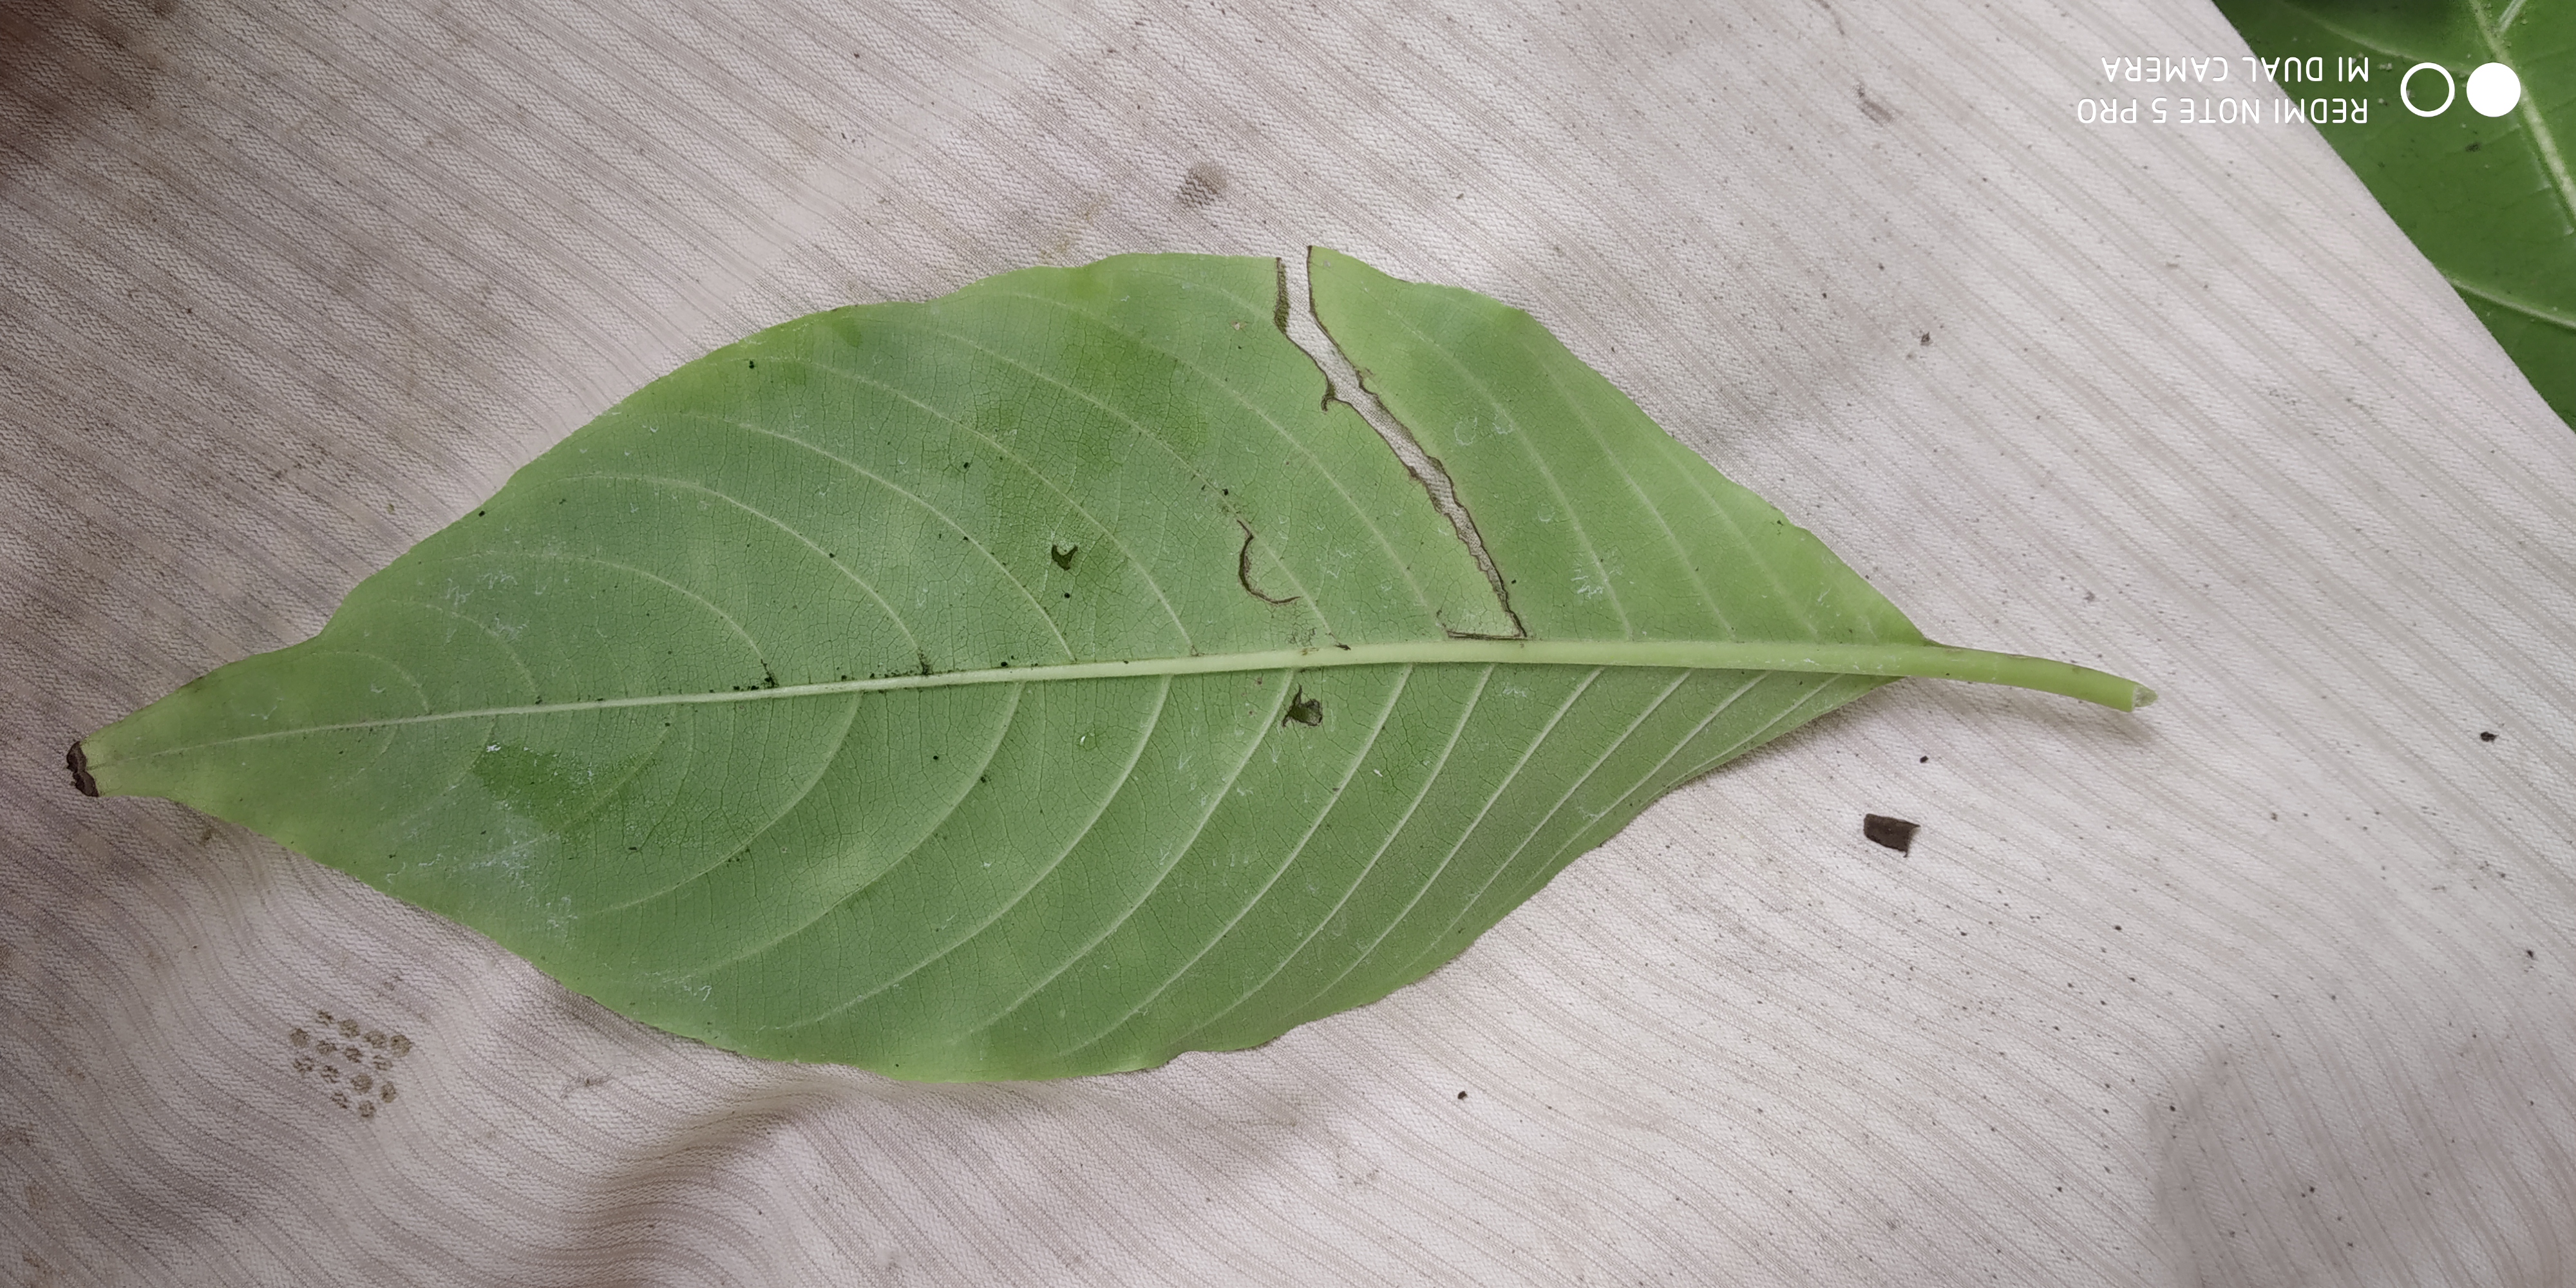
Plant: Malabar_Nut